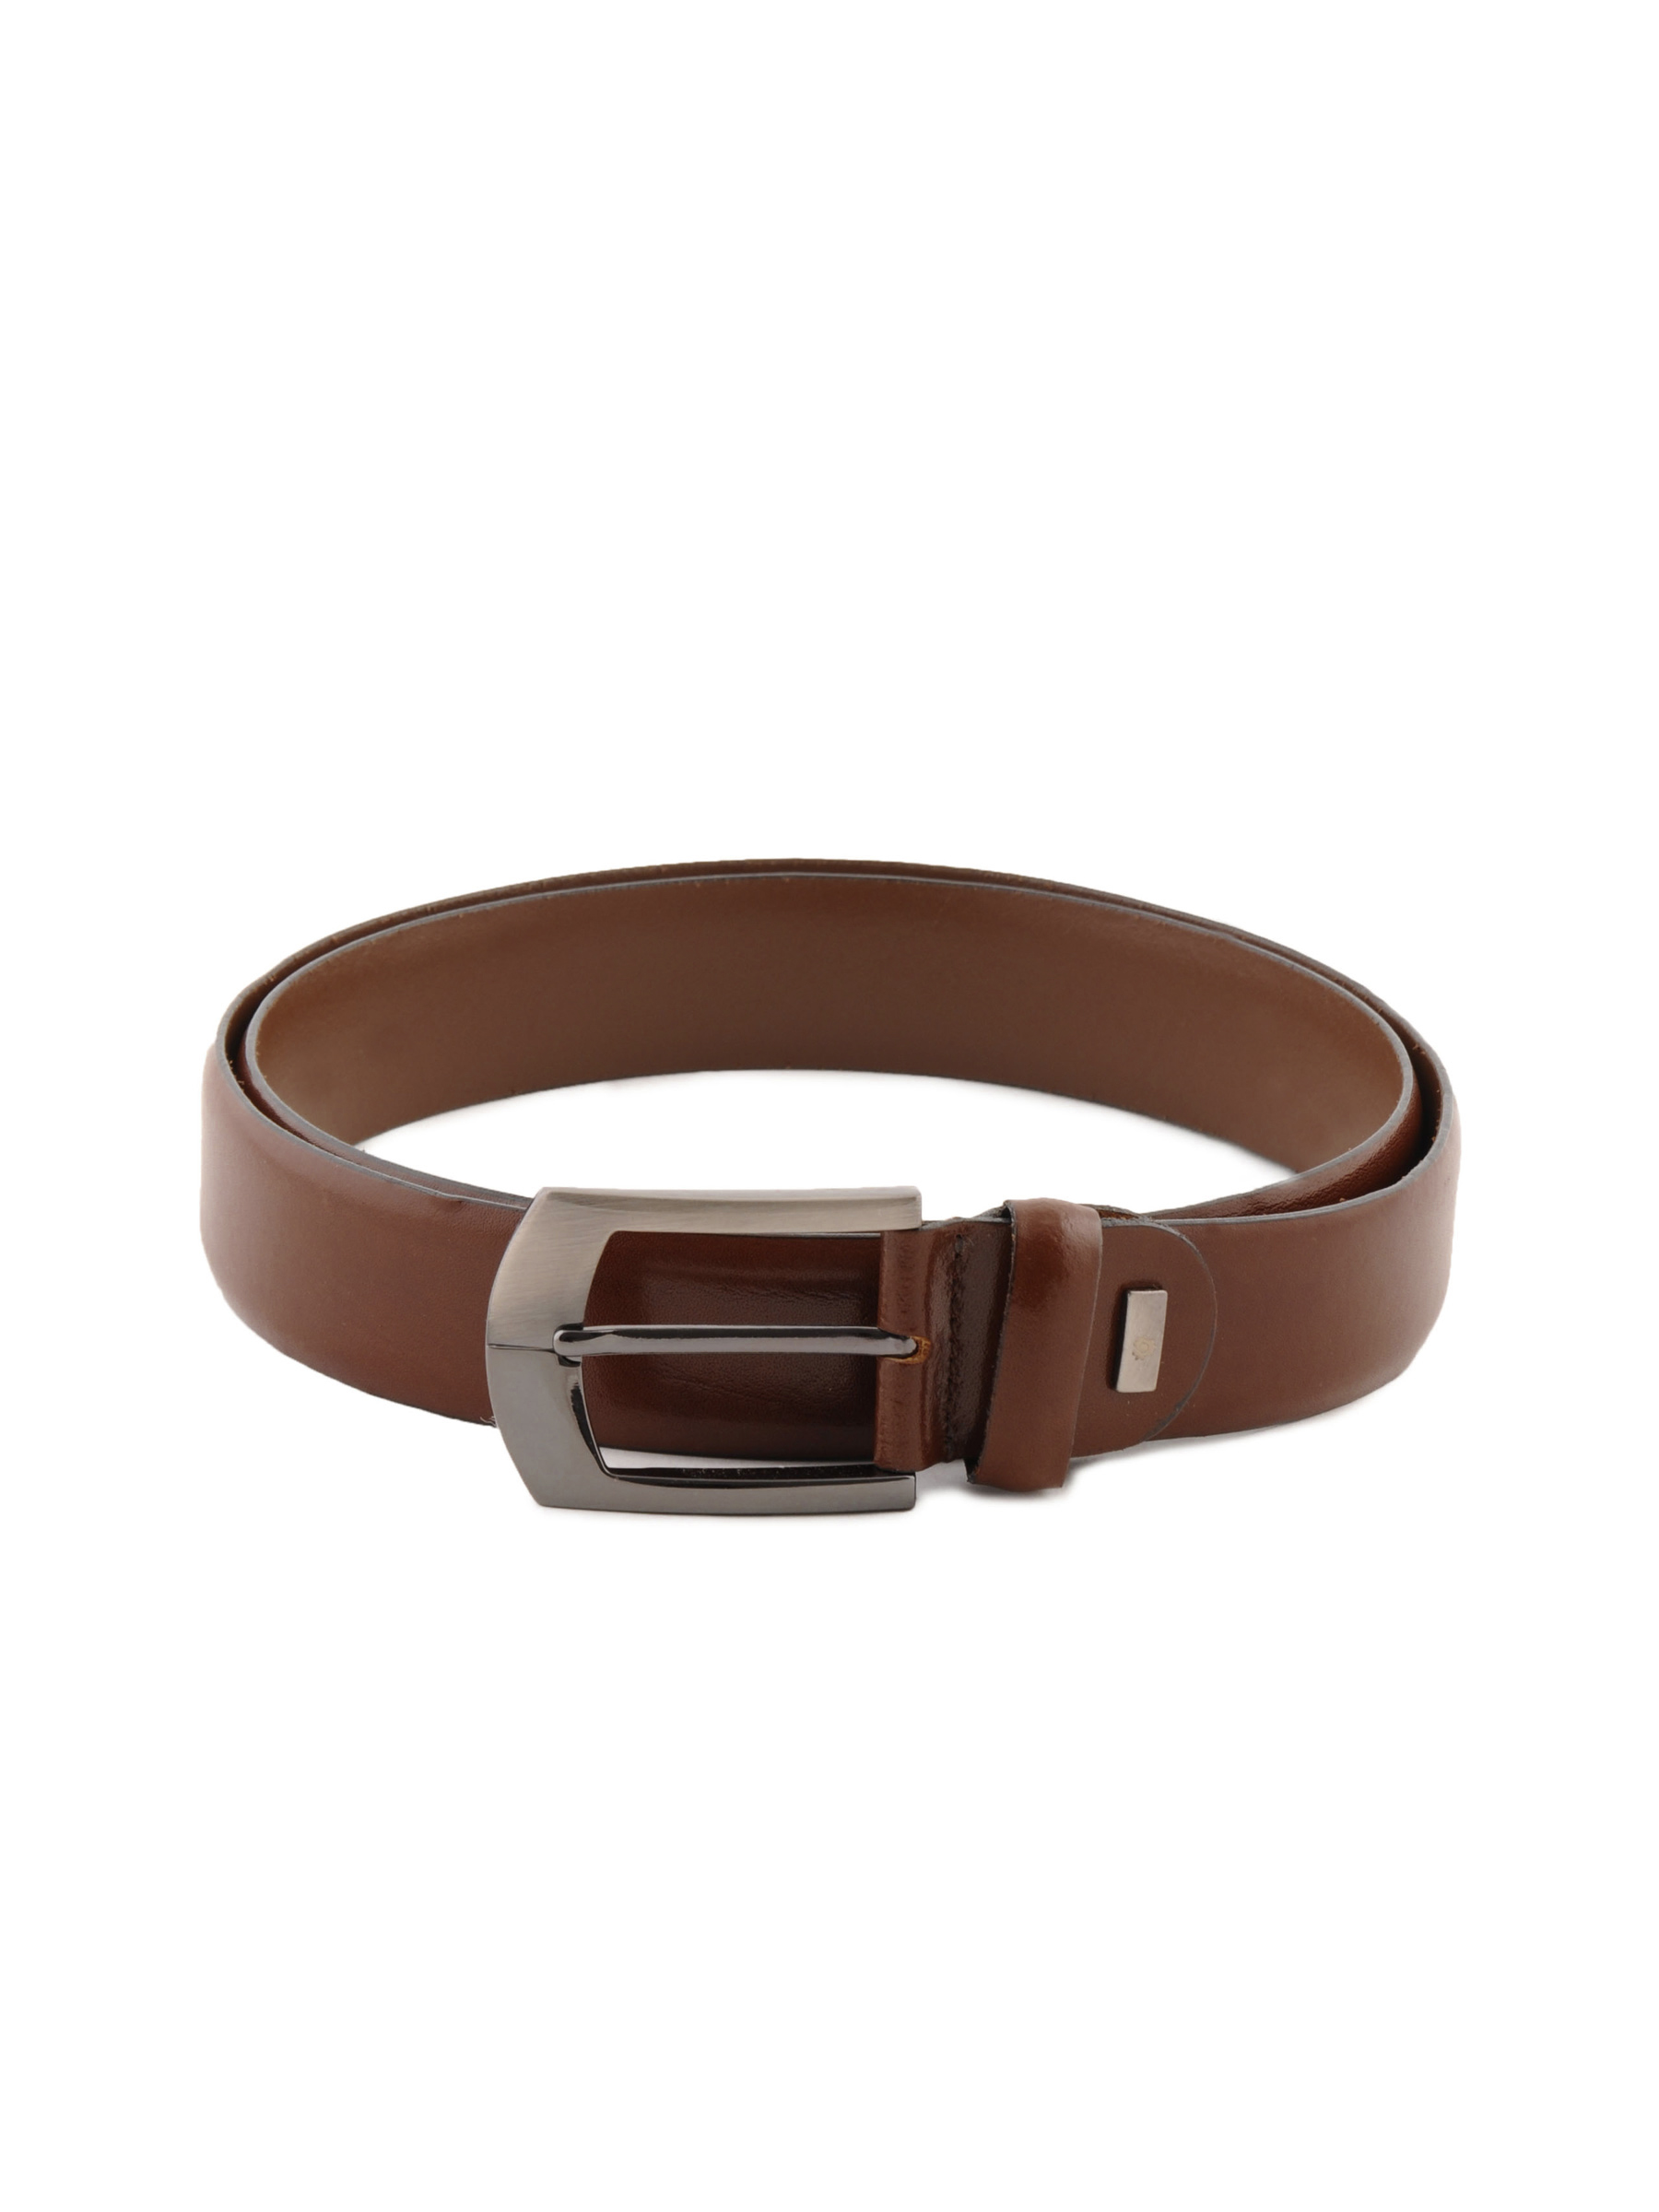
Turtle Men Leather Brown Belts
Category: Accessories / Belts / Belts
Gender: Men
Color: Brown
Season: Fall 2011
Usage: Casual